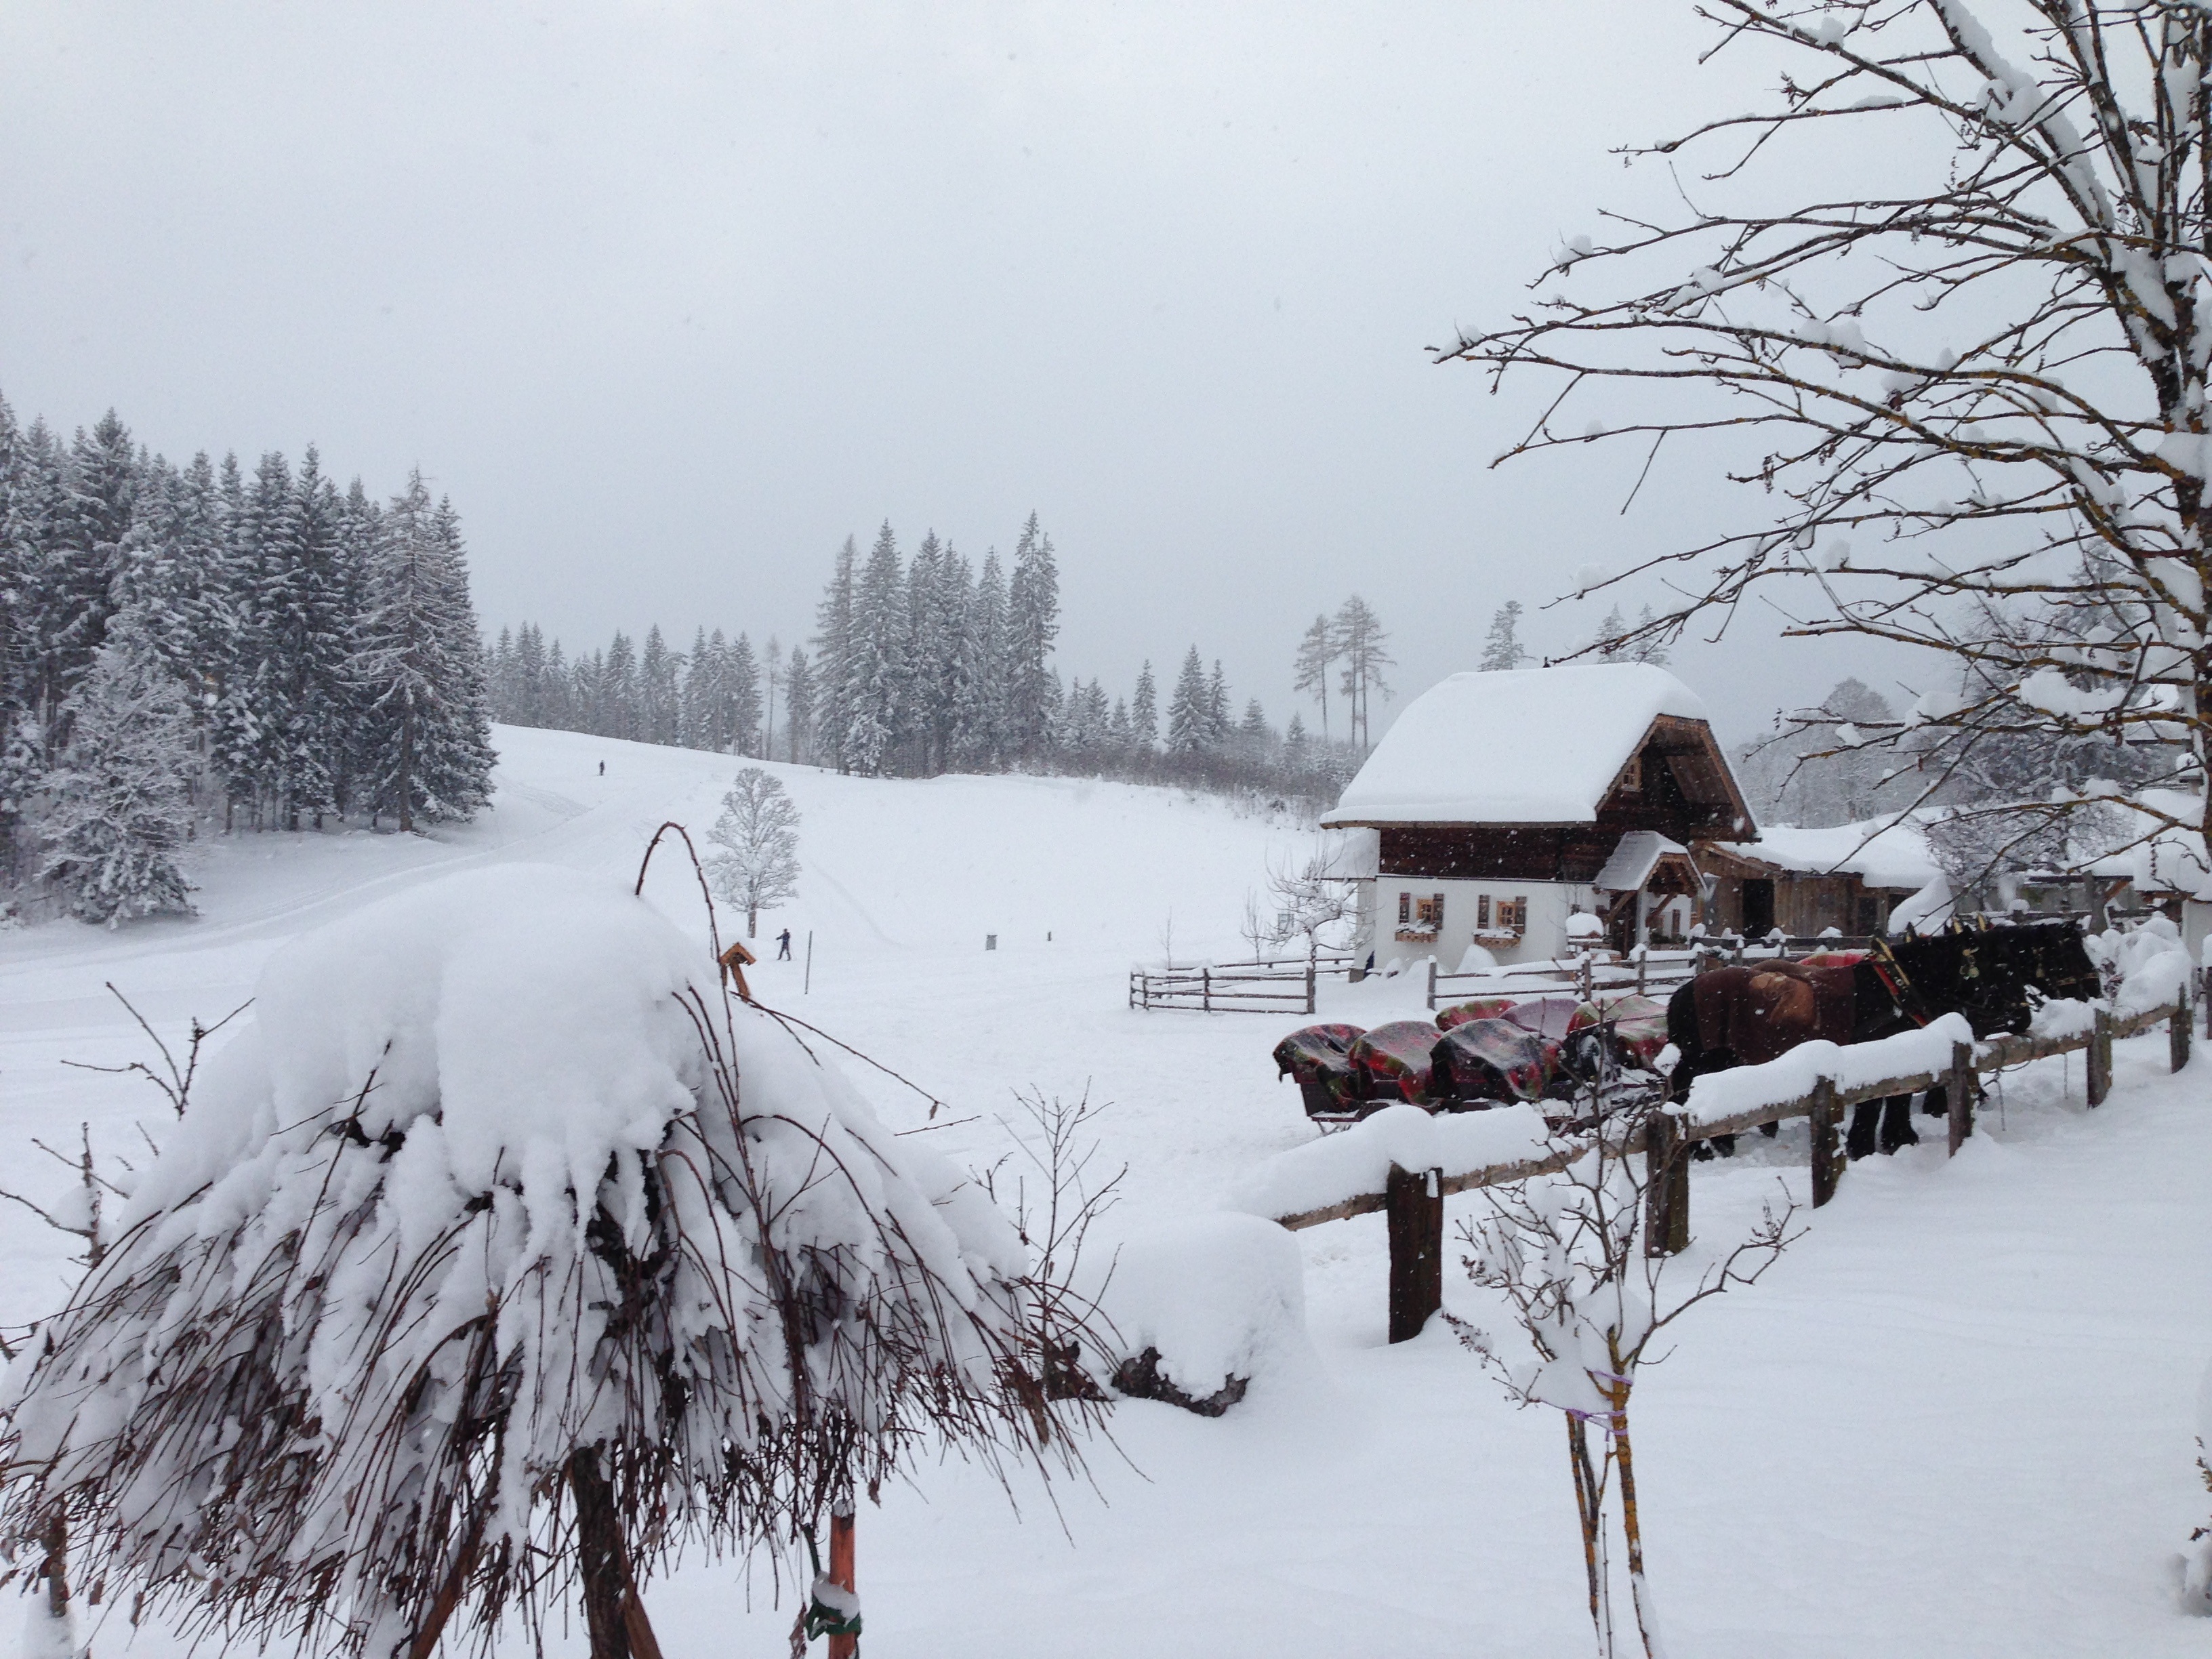
landscape, tree, snow, winter, white, weather, season, snowfall, austria, mountains, footwear, blizzard, styria, freezing, dachstein, ramsau, nordic skiing, geological phenomenon, winter storm